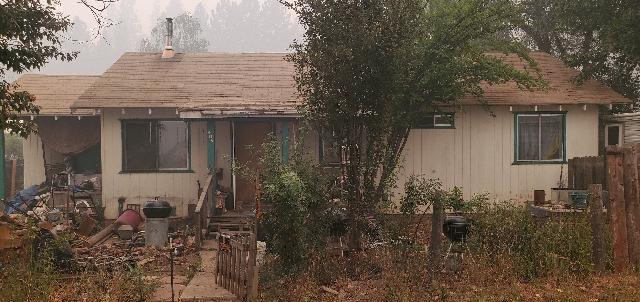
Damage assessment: no_damage